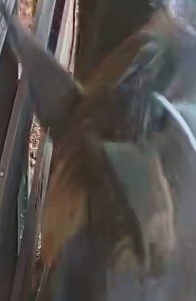
Face region: ears (position_of_ears)
Pain indicator: not_present